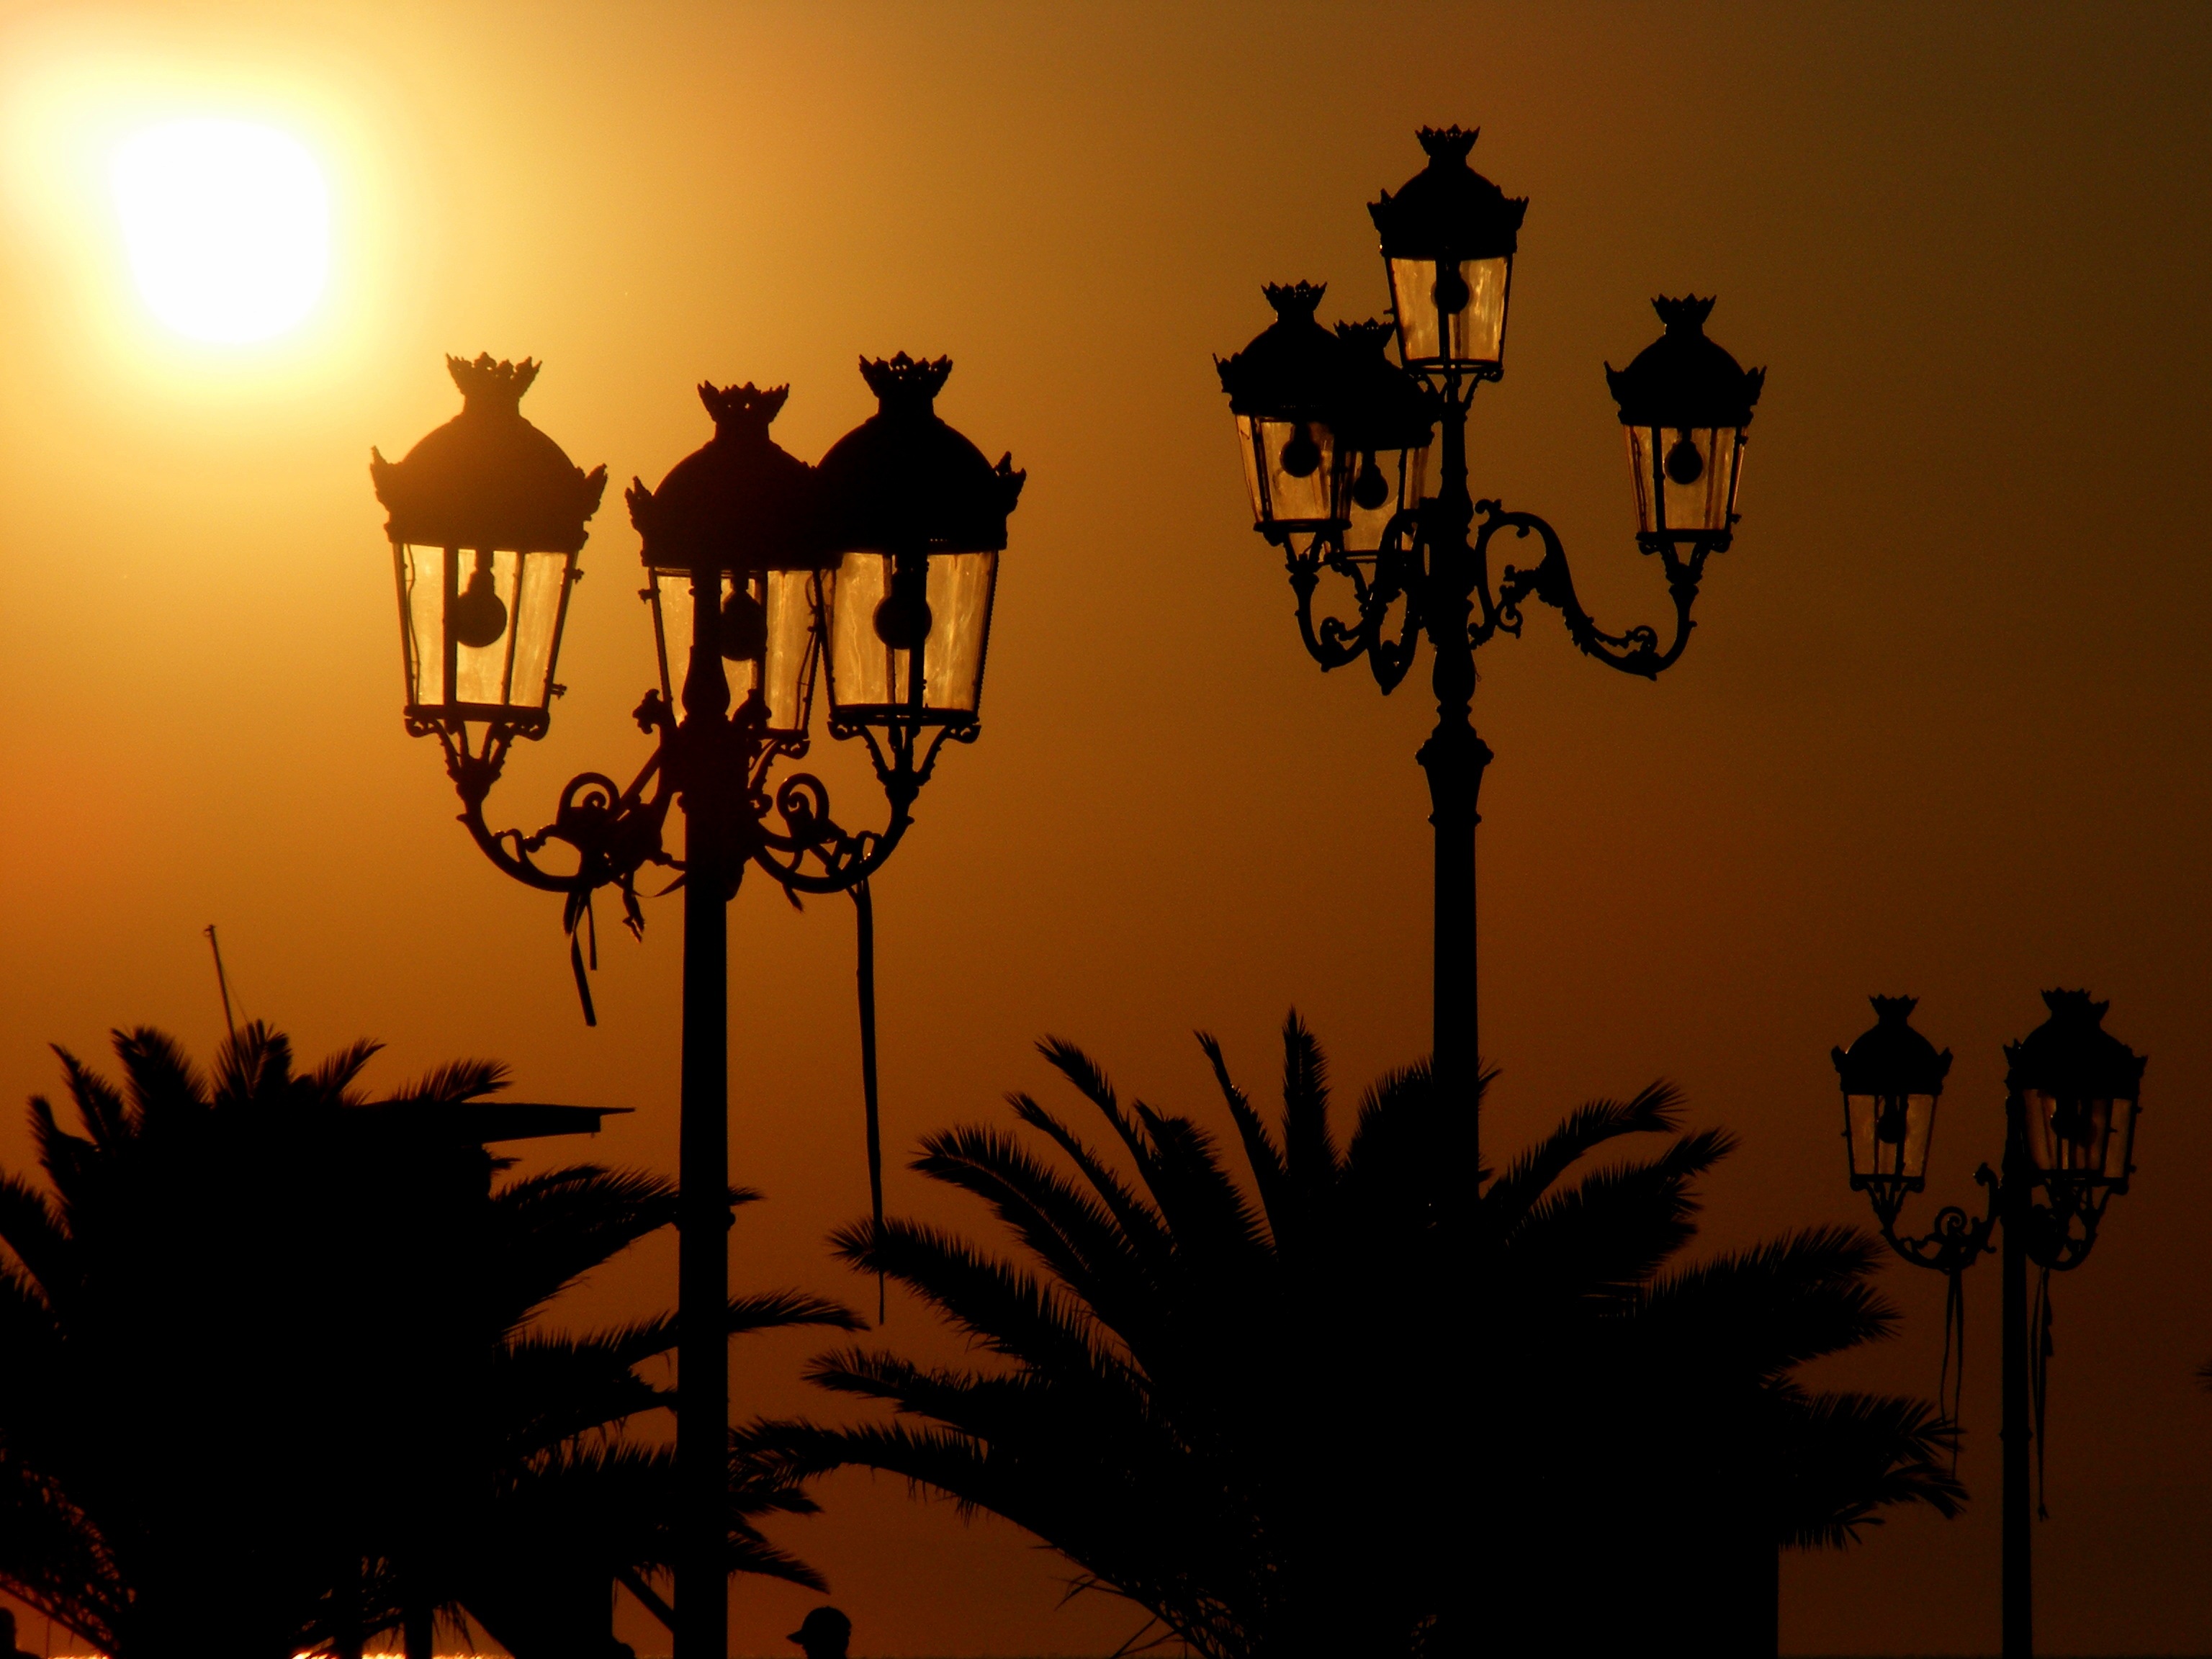
silhouette, light, sun, sunset, morning, flower, evening, lantern, red, street light, lighting, art, illustration, light fixture, east